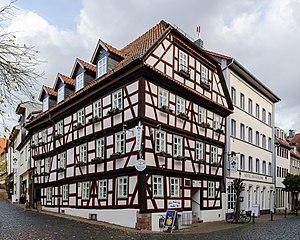
Karl Ferdinand Braun est un physicien allemand. Il fut, avec Guglielmo Marconi, colauréat du prix Nobel de physique de 1909 « en reconnaissance de leurs contributions au développement de la télégraphie sans fil ».